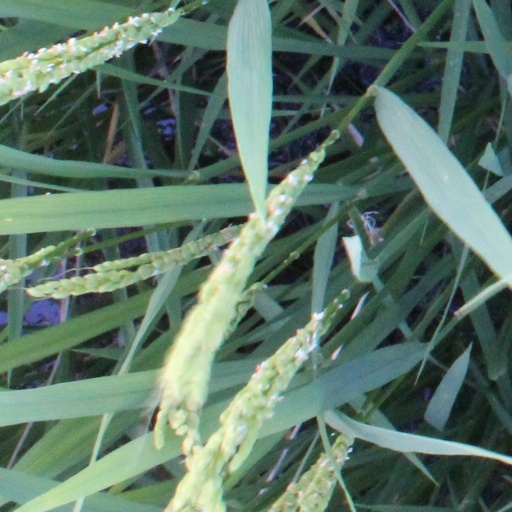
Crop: rice